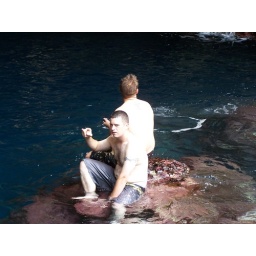
Me sitting on the rocks in the grotto.